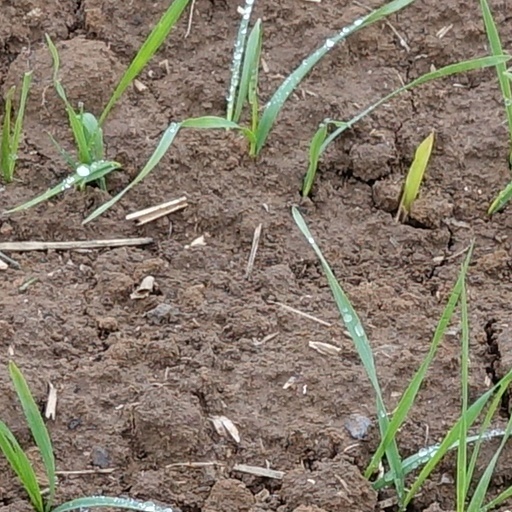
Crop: wheat